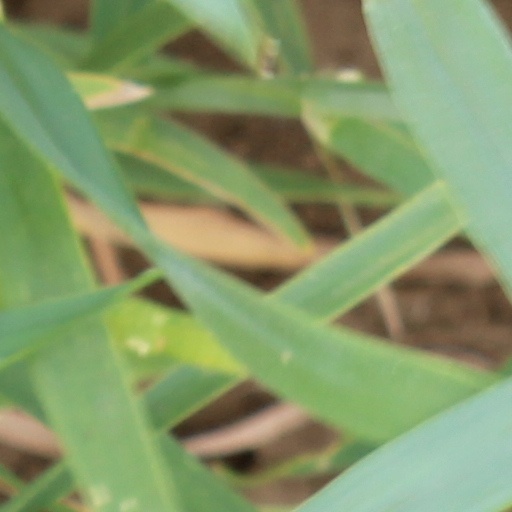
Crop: wheat